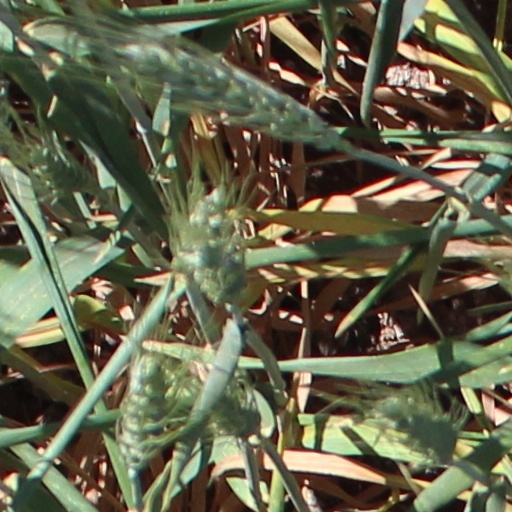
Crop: wheat